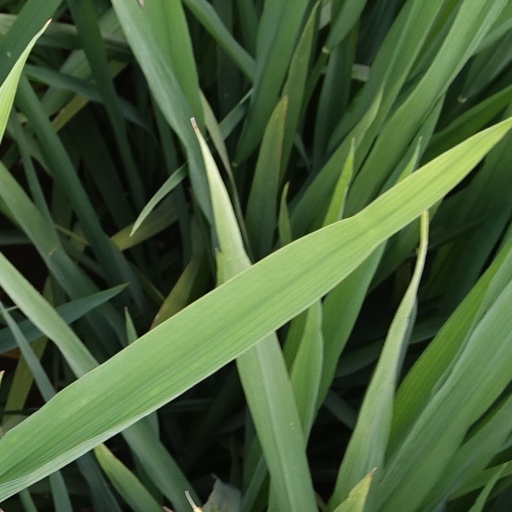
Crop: rice